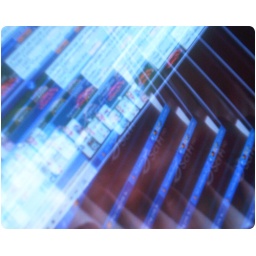
Swung from a strap in front of a computer monitor